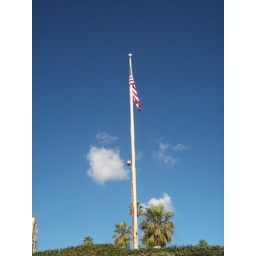
American flag flying over the boccie ball club in Laguna Beach.